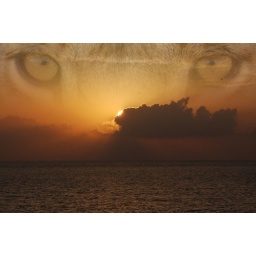
Sunset in Kenya with the ghost of a lion in the sky